Answer in natural language. Considering the relative positions, where is blue modern tv stand with respect to blue tartanpatterned dog bed? Choose between the following options: left or right
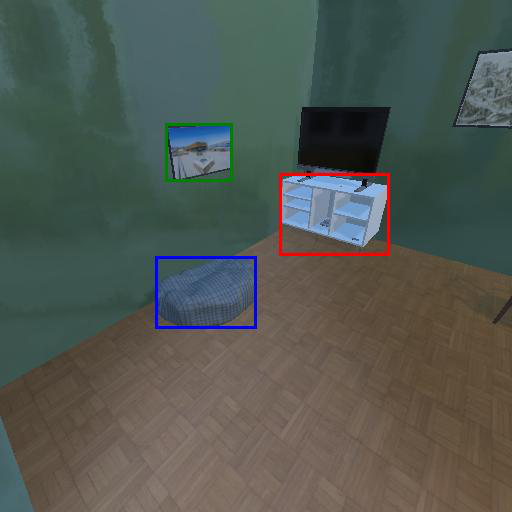
<answer>right</answer>